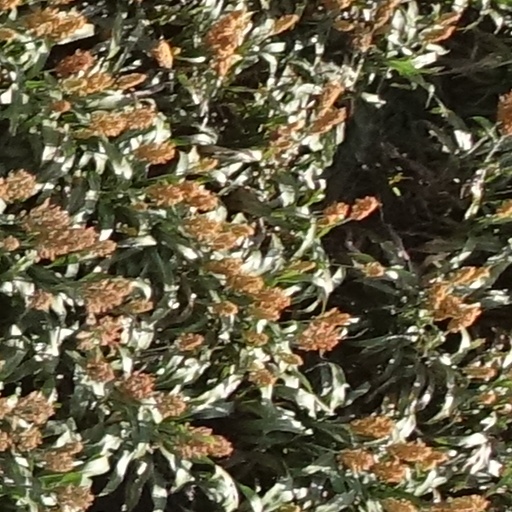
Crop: sorghum